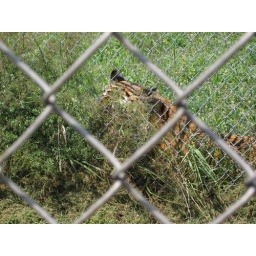
Tigers can blend in pretty well with their surroundings (typically not green grass though)